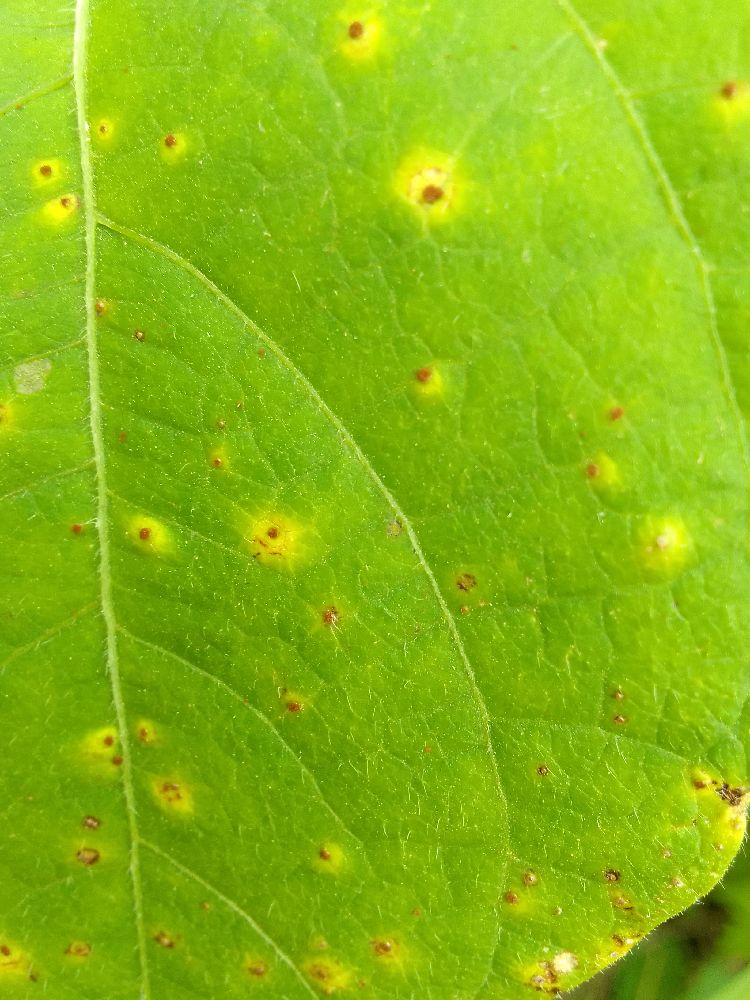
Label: rust